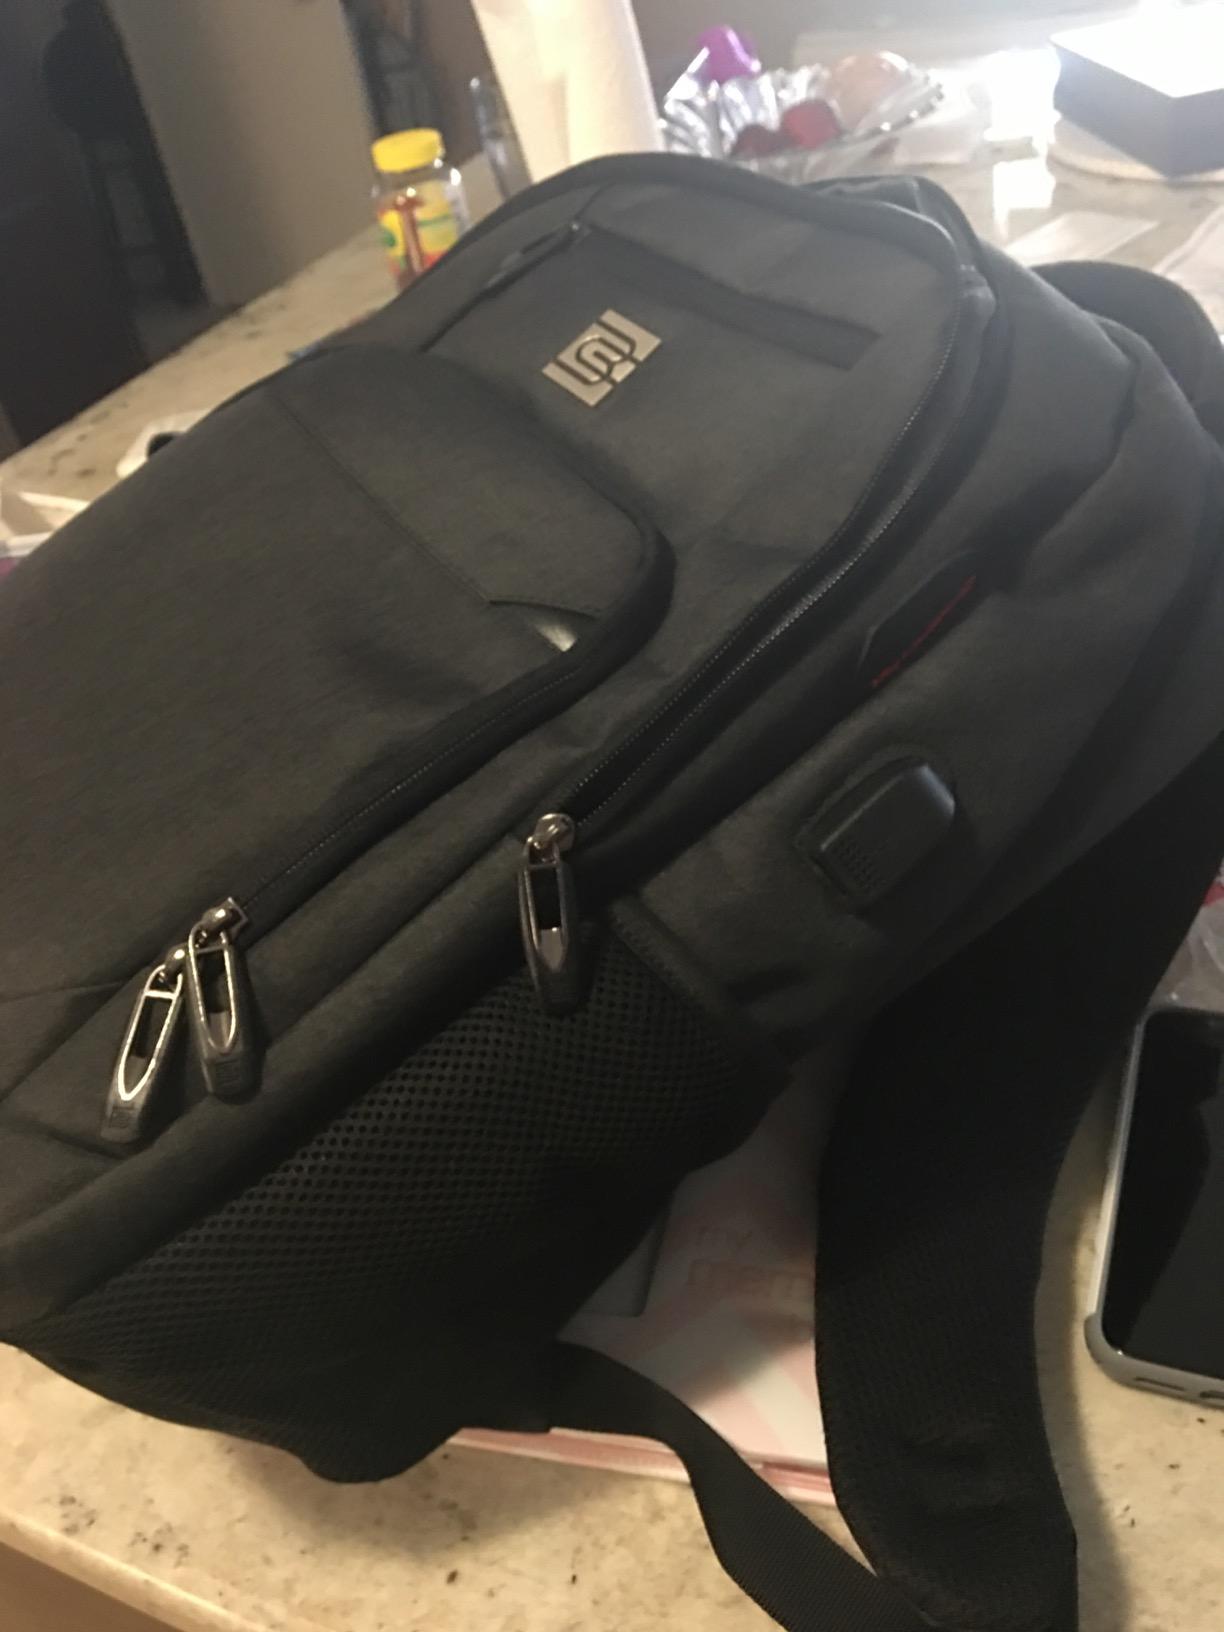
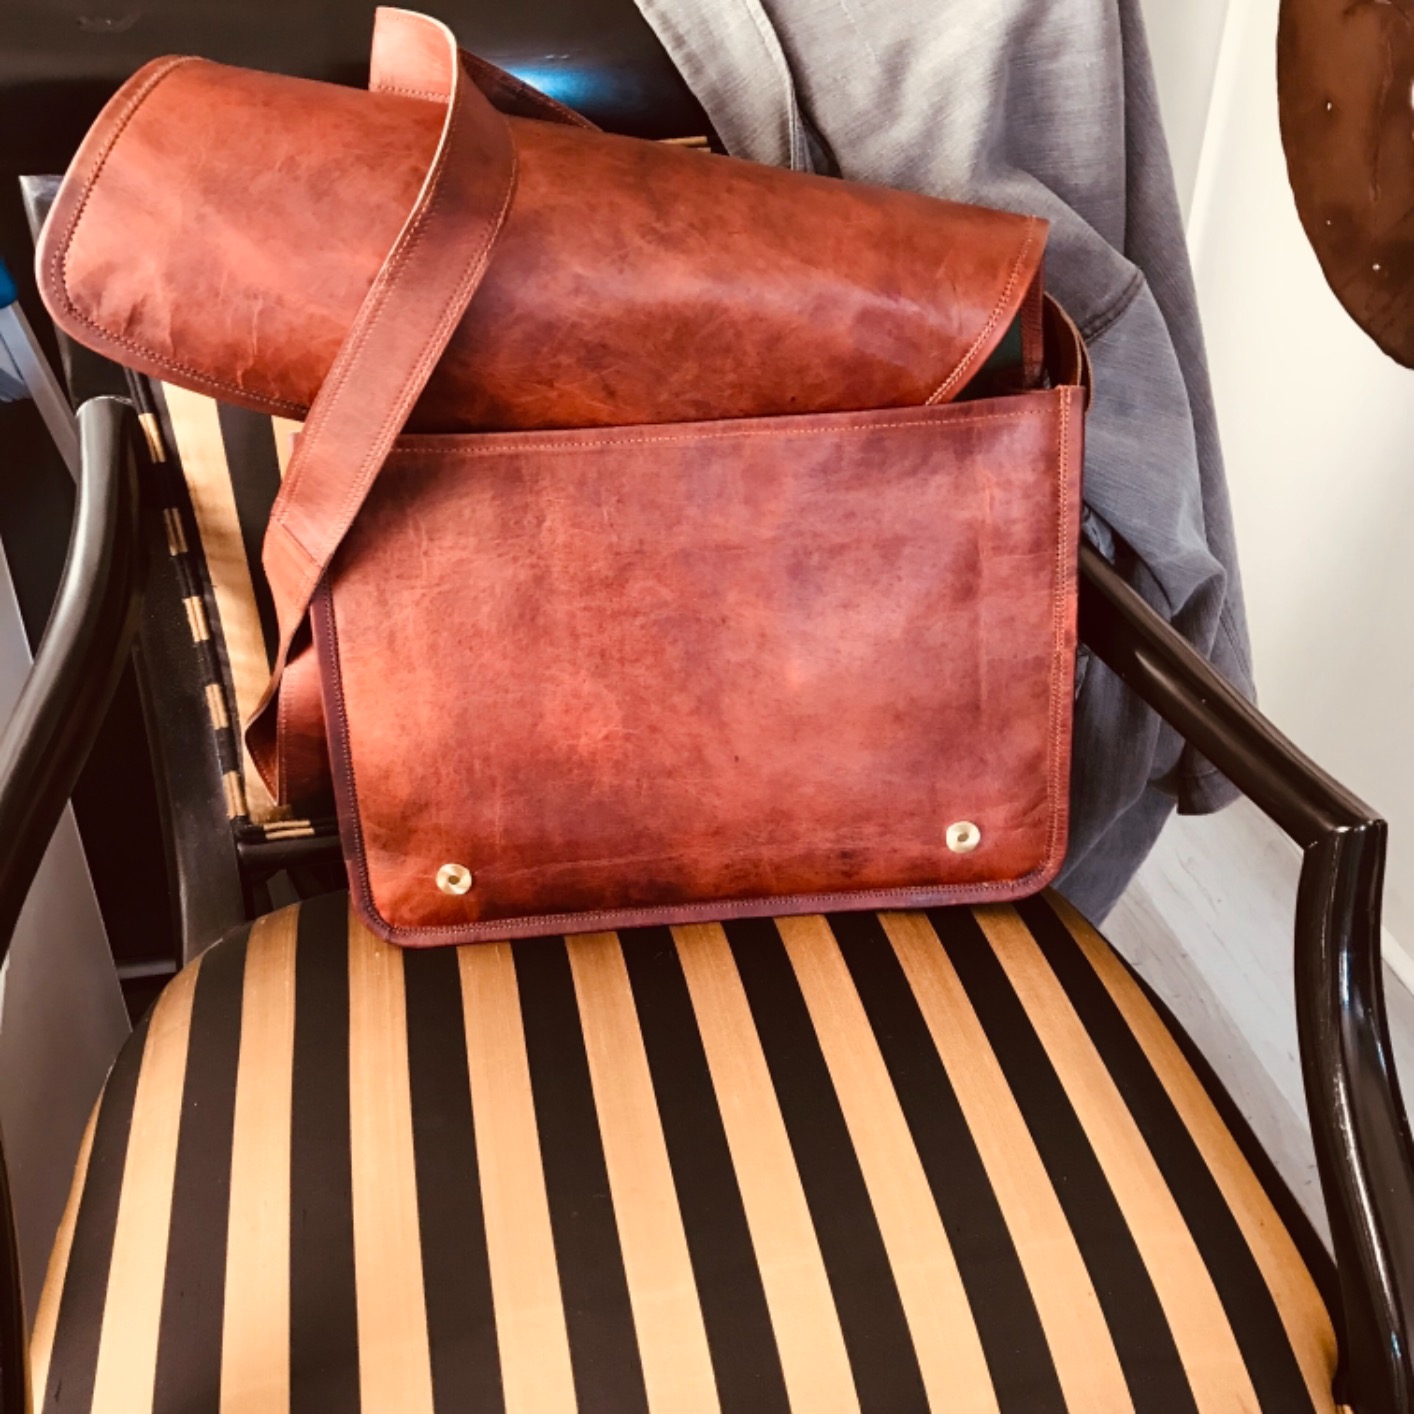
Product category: bag
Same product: no